Answer in natural language. Is Window in front of Doorway? Choose between the following options: no or yes
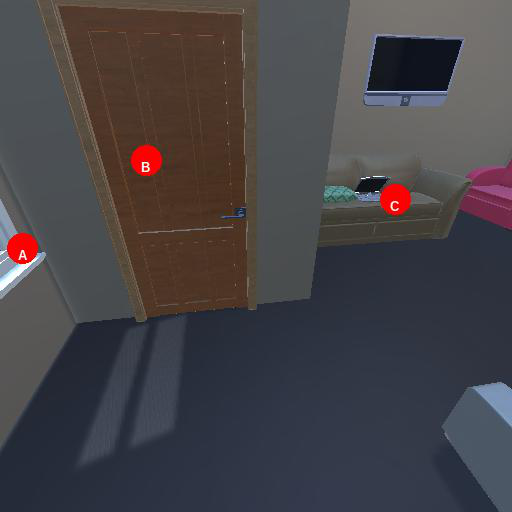
<answer>yes</answer>